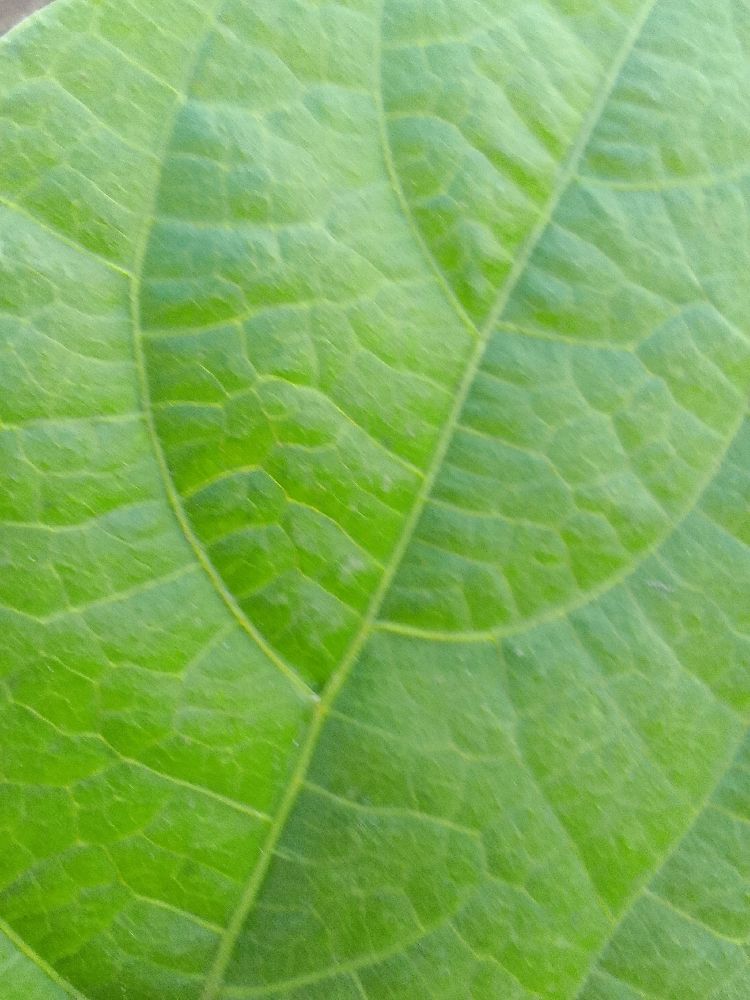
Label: healthy